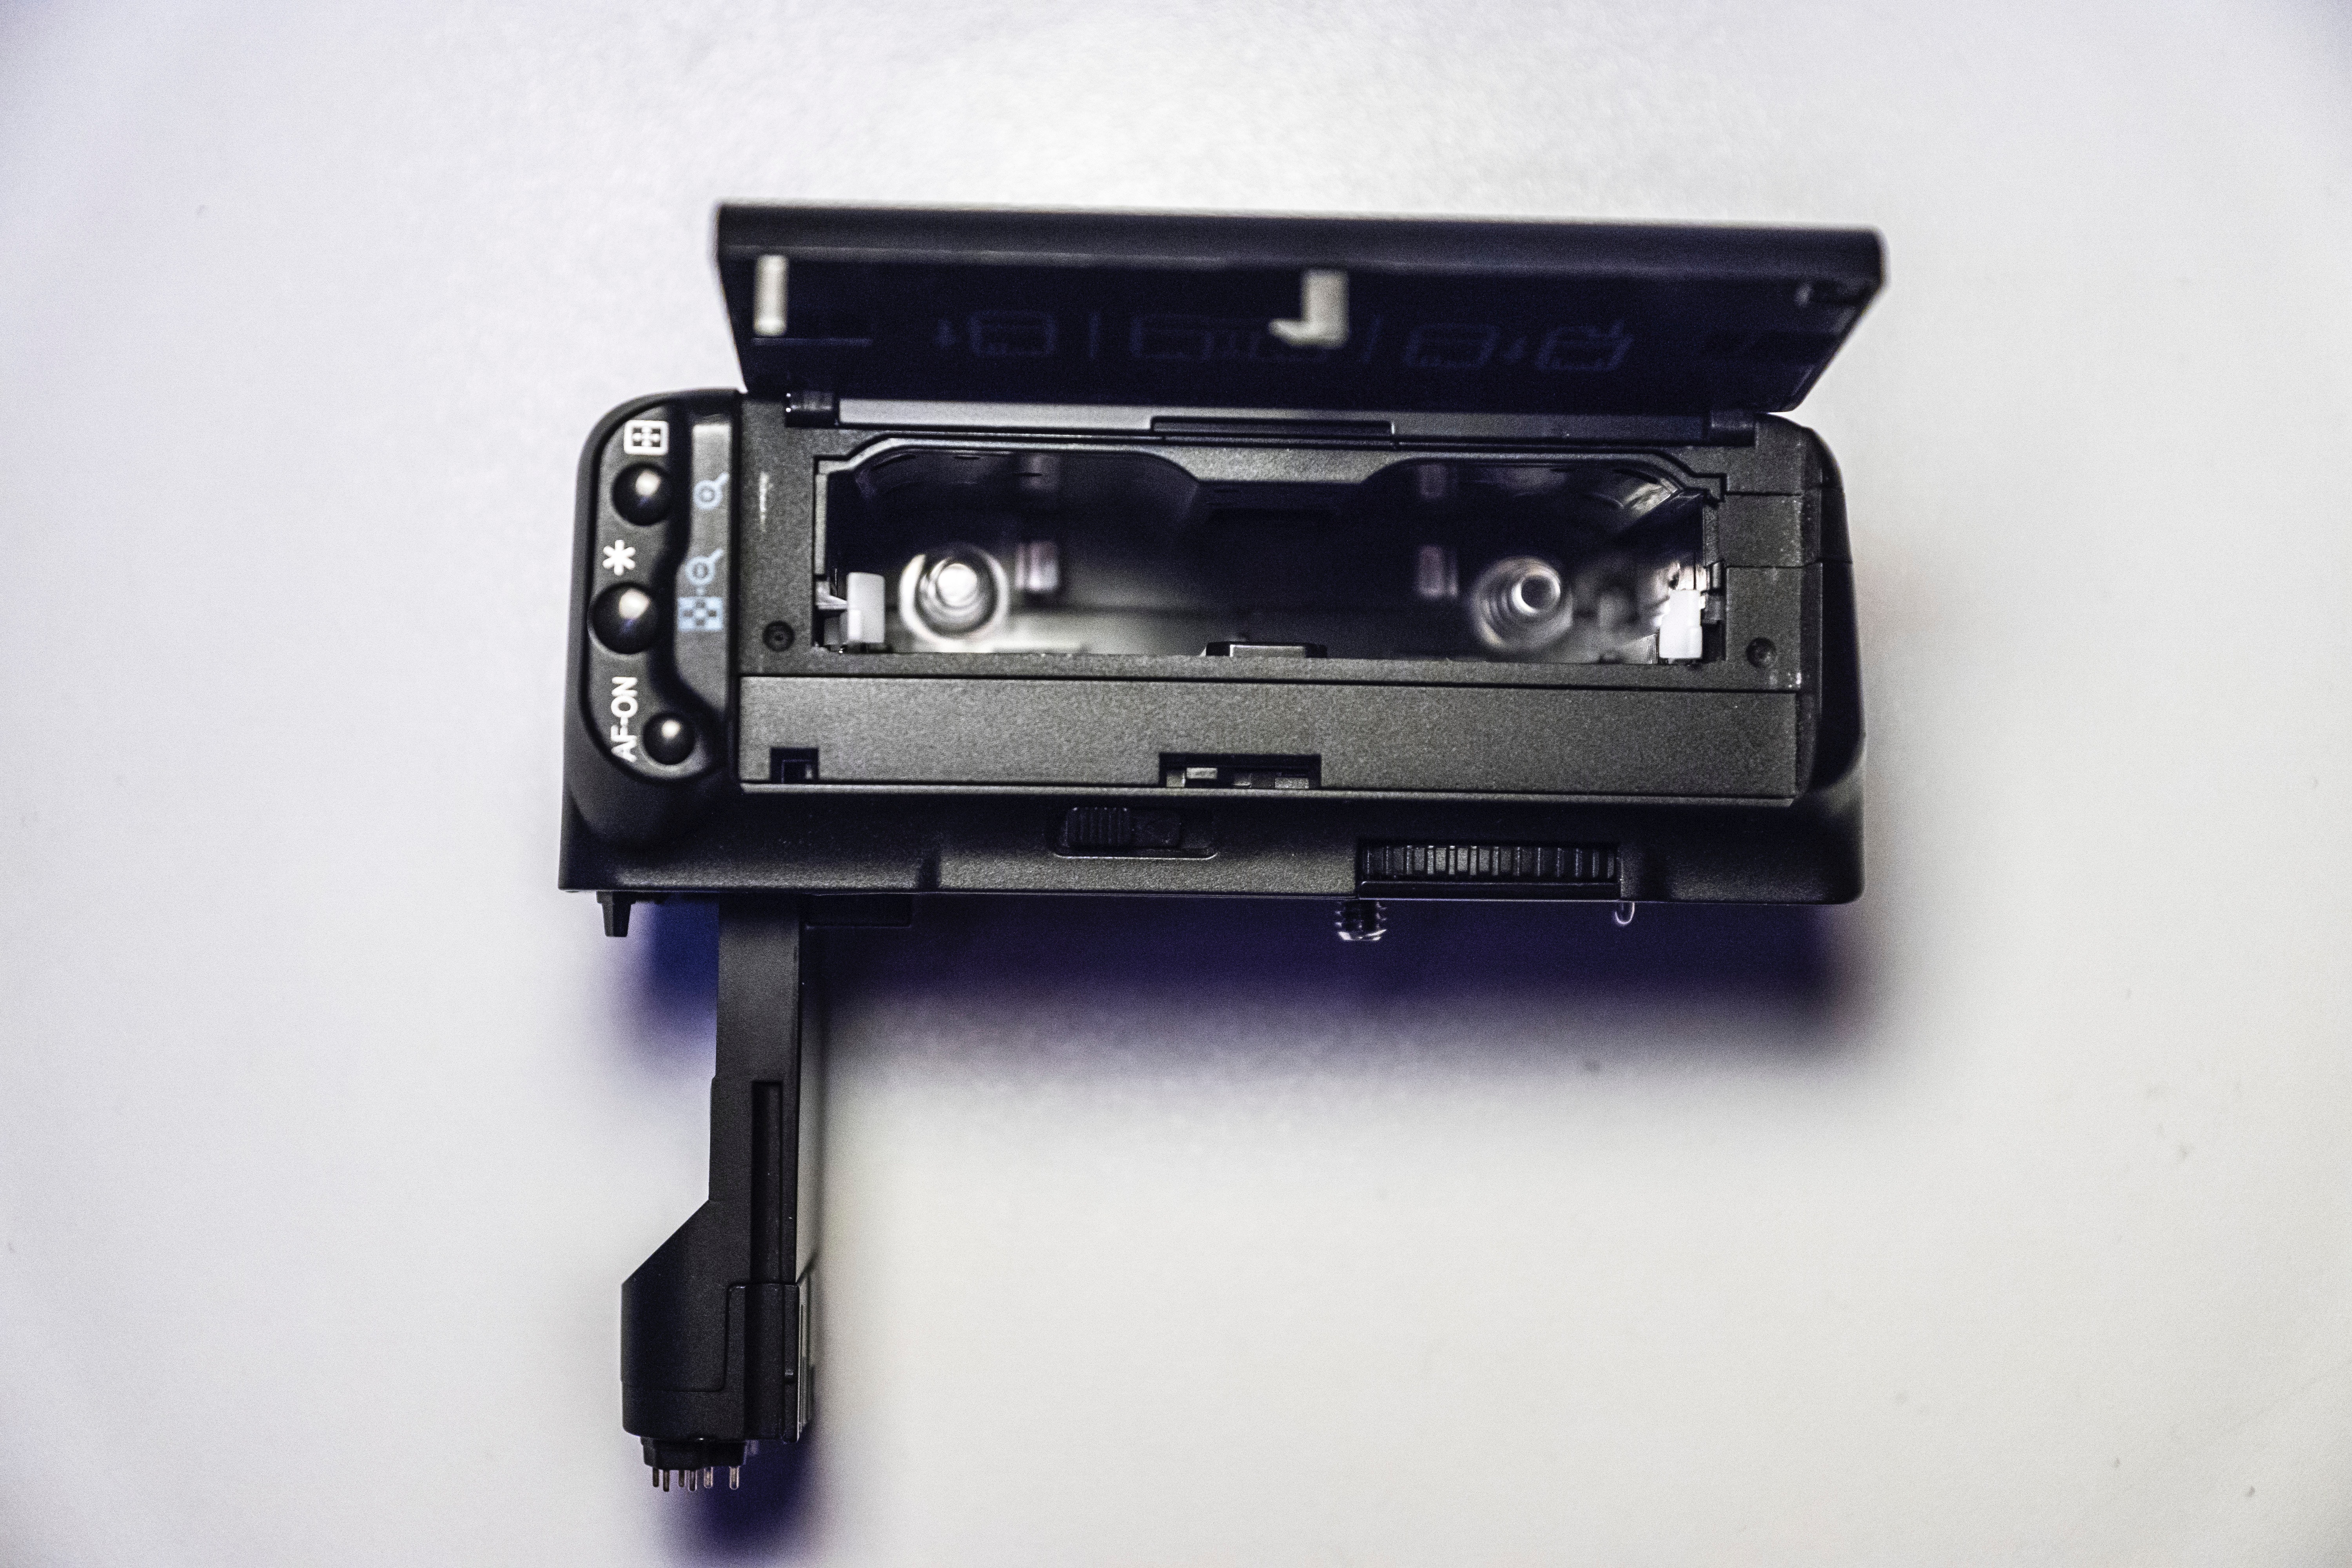
camera, cameras optics, electronics, camera accessory